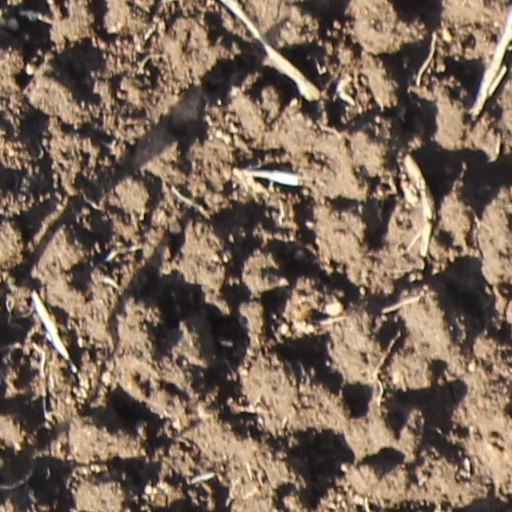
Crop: wheat